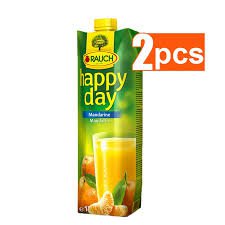
Label: Orange